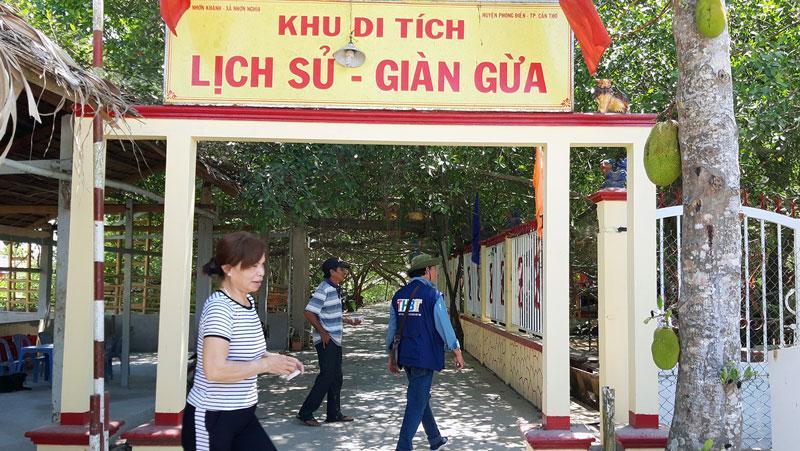
một người phụ nữ đang ở phía trước cửa của khu di tích